XIII Limouxin

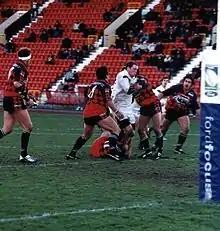
Limoux playing against Gateshead Thunder in the 2004 Challenge Cup

Despite playing in the French league, Limoux have entered the Challenge Cup, Britain's most senior rugby league knockout competition, on four separate occasions. The following is a summary of their results: